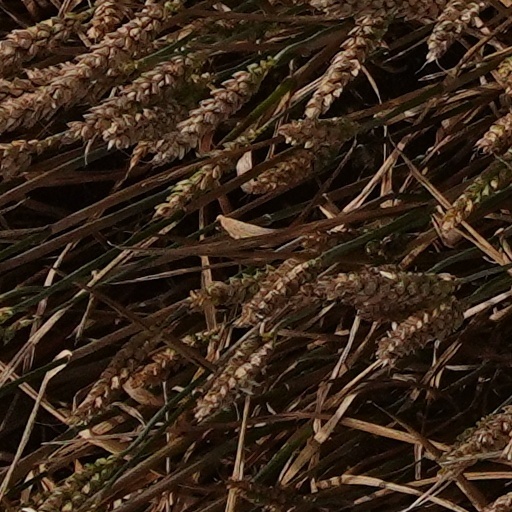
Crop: wheat